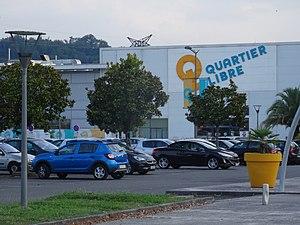
Le centre commercial Quartier Libre de Lescar.
Lescar est une commune française située dans le département des Pyrénées-Atlantiques en région Nouvelle-Aquitaine. Elle s'étend sur les contreforts de la chaîne des Pyrénées, principalement au sein de la vallée du gave de Pau. La ville médiévale se développe sur un promontoire rocheux, surplombant le gave au sud, et se trouve délimitée par le ruisseau du Lescourre au nord puis par la plaine du Pont-Long. Lescar est l'héritière de la cité gallo-romaine de Beneharnum, première capitale du peuple des Venarni qui donne son nom à l'ancien État souverain du Béarn. Des traces de cette occupation antique sont retrouvées lors de fouilles menées, notamment dans le quartier du Bialé, mais aussi avec la découverte des restes de la villa Sent-Miquèu. La cité est en partie détruite durant le IXᵉ siècle lors des raids vikings.